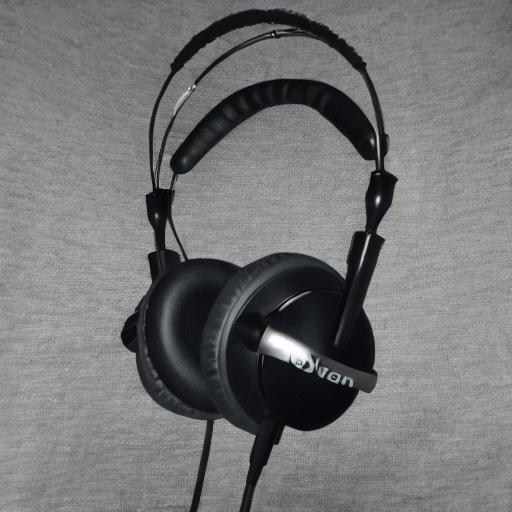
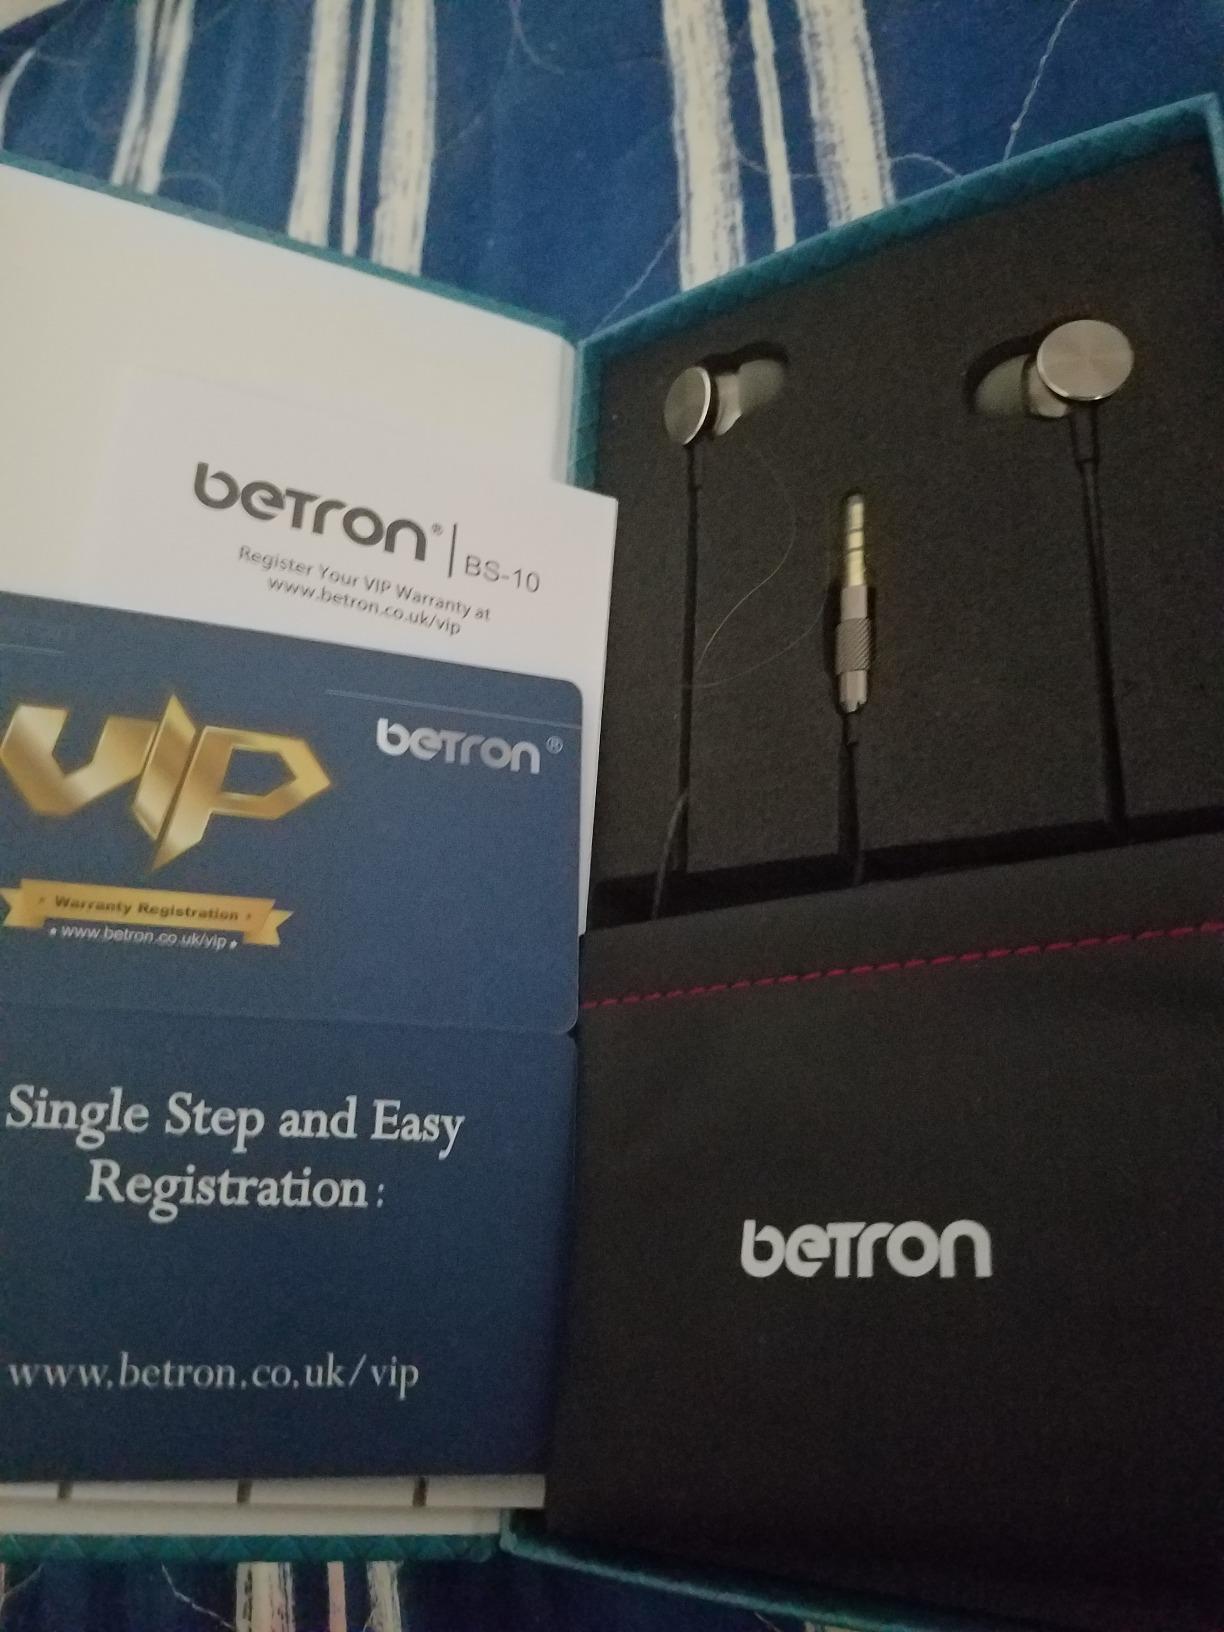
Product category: headphones
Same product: no